The Traveller Logbook

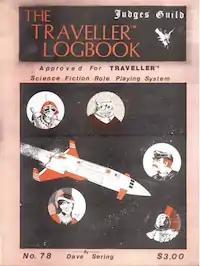
Cover by Jennell Jaquays.

The Traveller Logbook is a 1979 science fiction tabletop role-playing game supplement, written by Dave Sering, and with art by Jennell Jaquays, and published by Judges Guild for "Traveller".